Oswald Tanchot

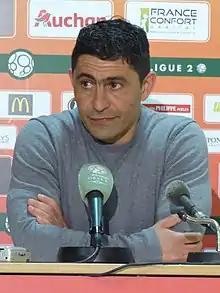
Tanchot in 2019

Oswald Tanchot (born 7 August 1973) is a French professional football manager and former player He was most recently the head coach of club Grenoble.